Heat transfer

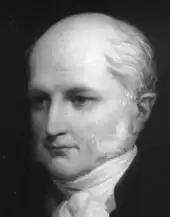
William Prout

In 1701, Isaac Newton anonymously published an article in "Philosophical Transactions" noting (in modern terms) that the rate of temperature change of a body is proportional to the difference in temperatures ("degrees of heat") between the body and its surroundings. The phrase "temperature change" was later replaced with "heat loss", and the relationship was named Newton's law of cooling. In general, the law is valid only if the temperature difference is small and the heat transfer mechanism remains the same.